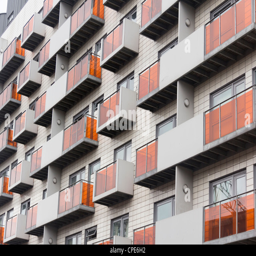
a new development of apartments aimed at vibrant upwardly mobile young